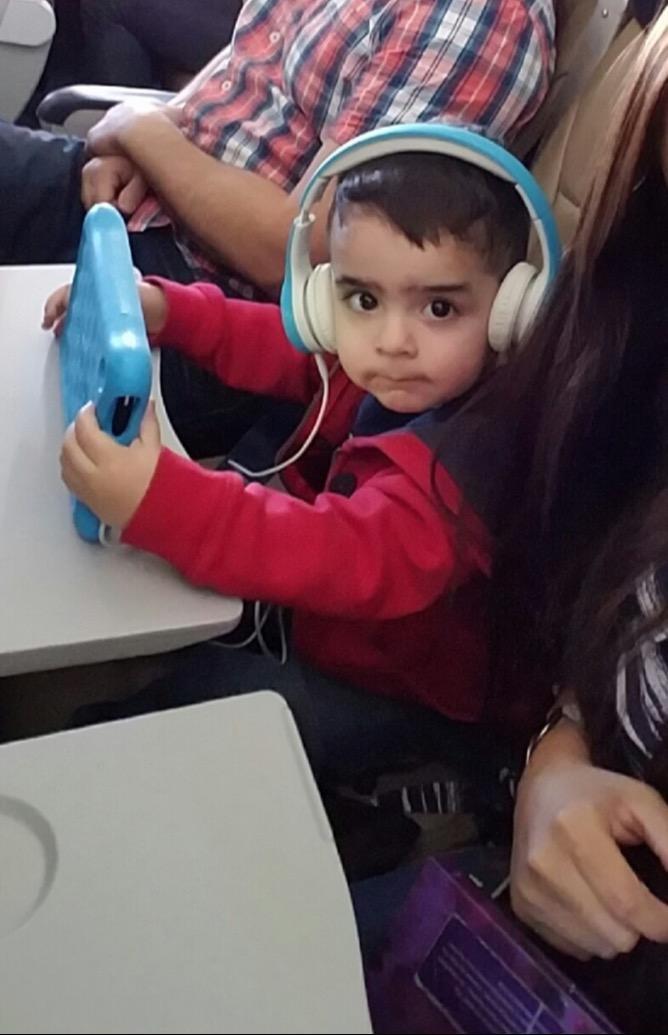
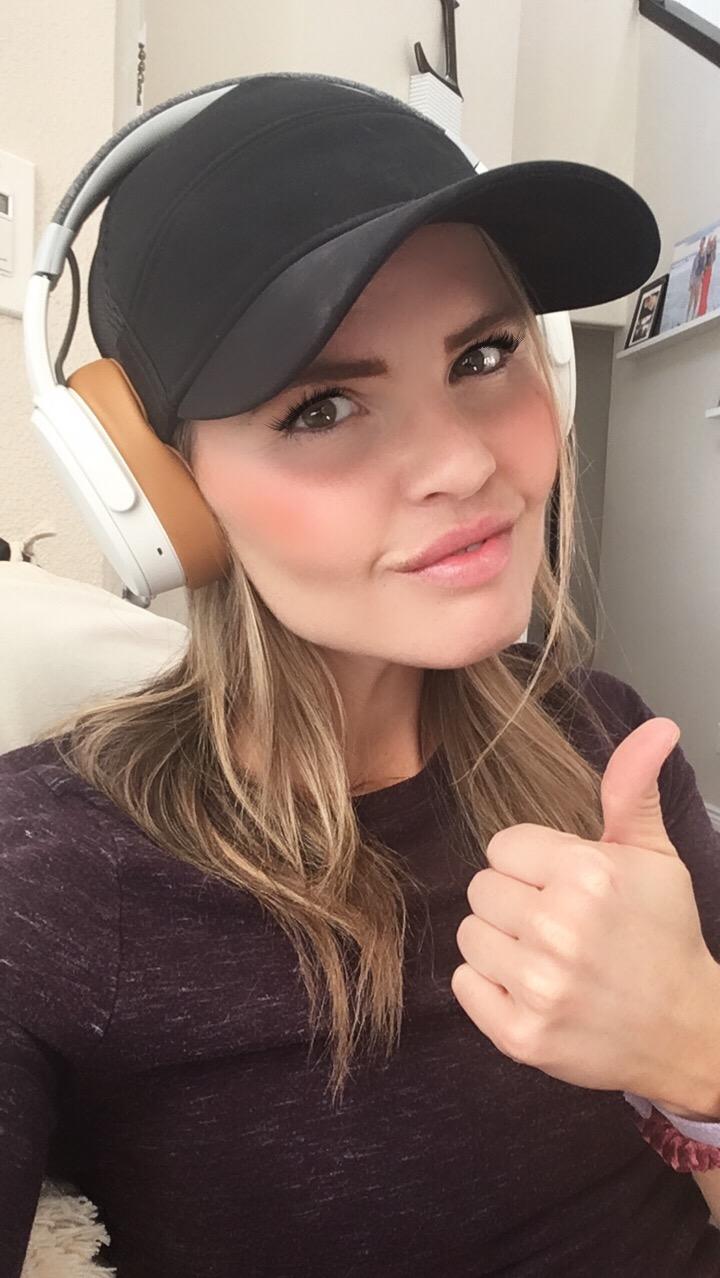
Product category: headphones
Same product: no